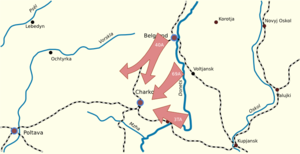
L'opération Étoile ou opération Zvezda selon la dénomination utilisée dans l'historiographie soviétique, est une opération de l'Armée rouge durant la Seconde Guerre mondiale.